Ladakh

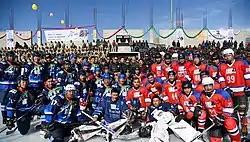
First ever Khelo India Winter Games in Ladakh

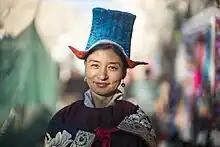
Woman wearing traditional Ladakhi hat

The land is irrigated by a system of channels which funnel water from the ice and snow of the mountains. The principal crops are barley and wheat. Rice was previously a luxury in the Ladakhi diet, but, subsidised by the government, has now become a cheap staple.